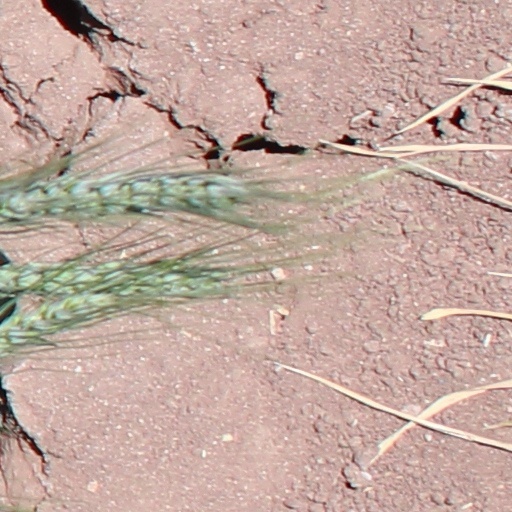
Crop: wheat